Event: Nepal Earthquake
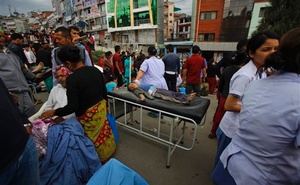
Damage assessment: damage